Air Force of Serbia and Montenegro

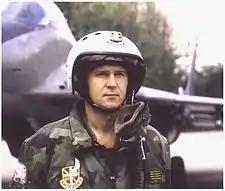
Captain Zoran Radosavljević in 1997.

The first Yugoslav planes in the air were the Knights of the 127th LAE (127th Fighter Squadron) with their MiG-29s (they were the only unit operating them). Based on publicly released data one could conclude that three MiGs were scrambled from Batajnica Air Base with Lieutenant Colonel Ljubiša Kulačin, Major Nebojša Nikolić and Major Milorad Milutinović in the cockpits and two (Lieutenant Colonel Dragan Ilić, Major Iljo Arizanov) from Niš Airport. Since Germany had the same type of MiG-29 for a decade, NATO was expected to be successful in jamming radar and communication with GC center. Bearing that in mind and the fact that great numbers of enemy aircraft were in the air backed by four AWACS planes, Yugoslav pilots applied new tactics. They abandoned the usual leader-wingman formations and used fast solo dashes near ground to stay out of sight and then, when close enough to fire their R-73s (AA-11 Archer air-to-air missiles), engage in a vertical climb trying to get a firing solution with their KOLS laser - IR rangefinder/homing system.